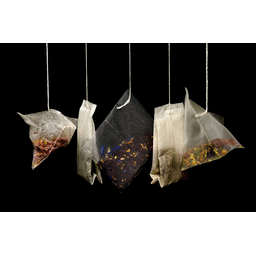
Label: trash